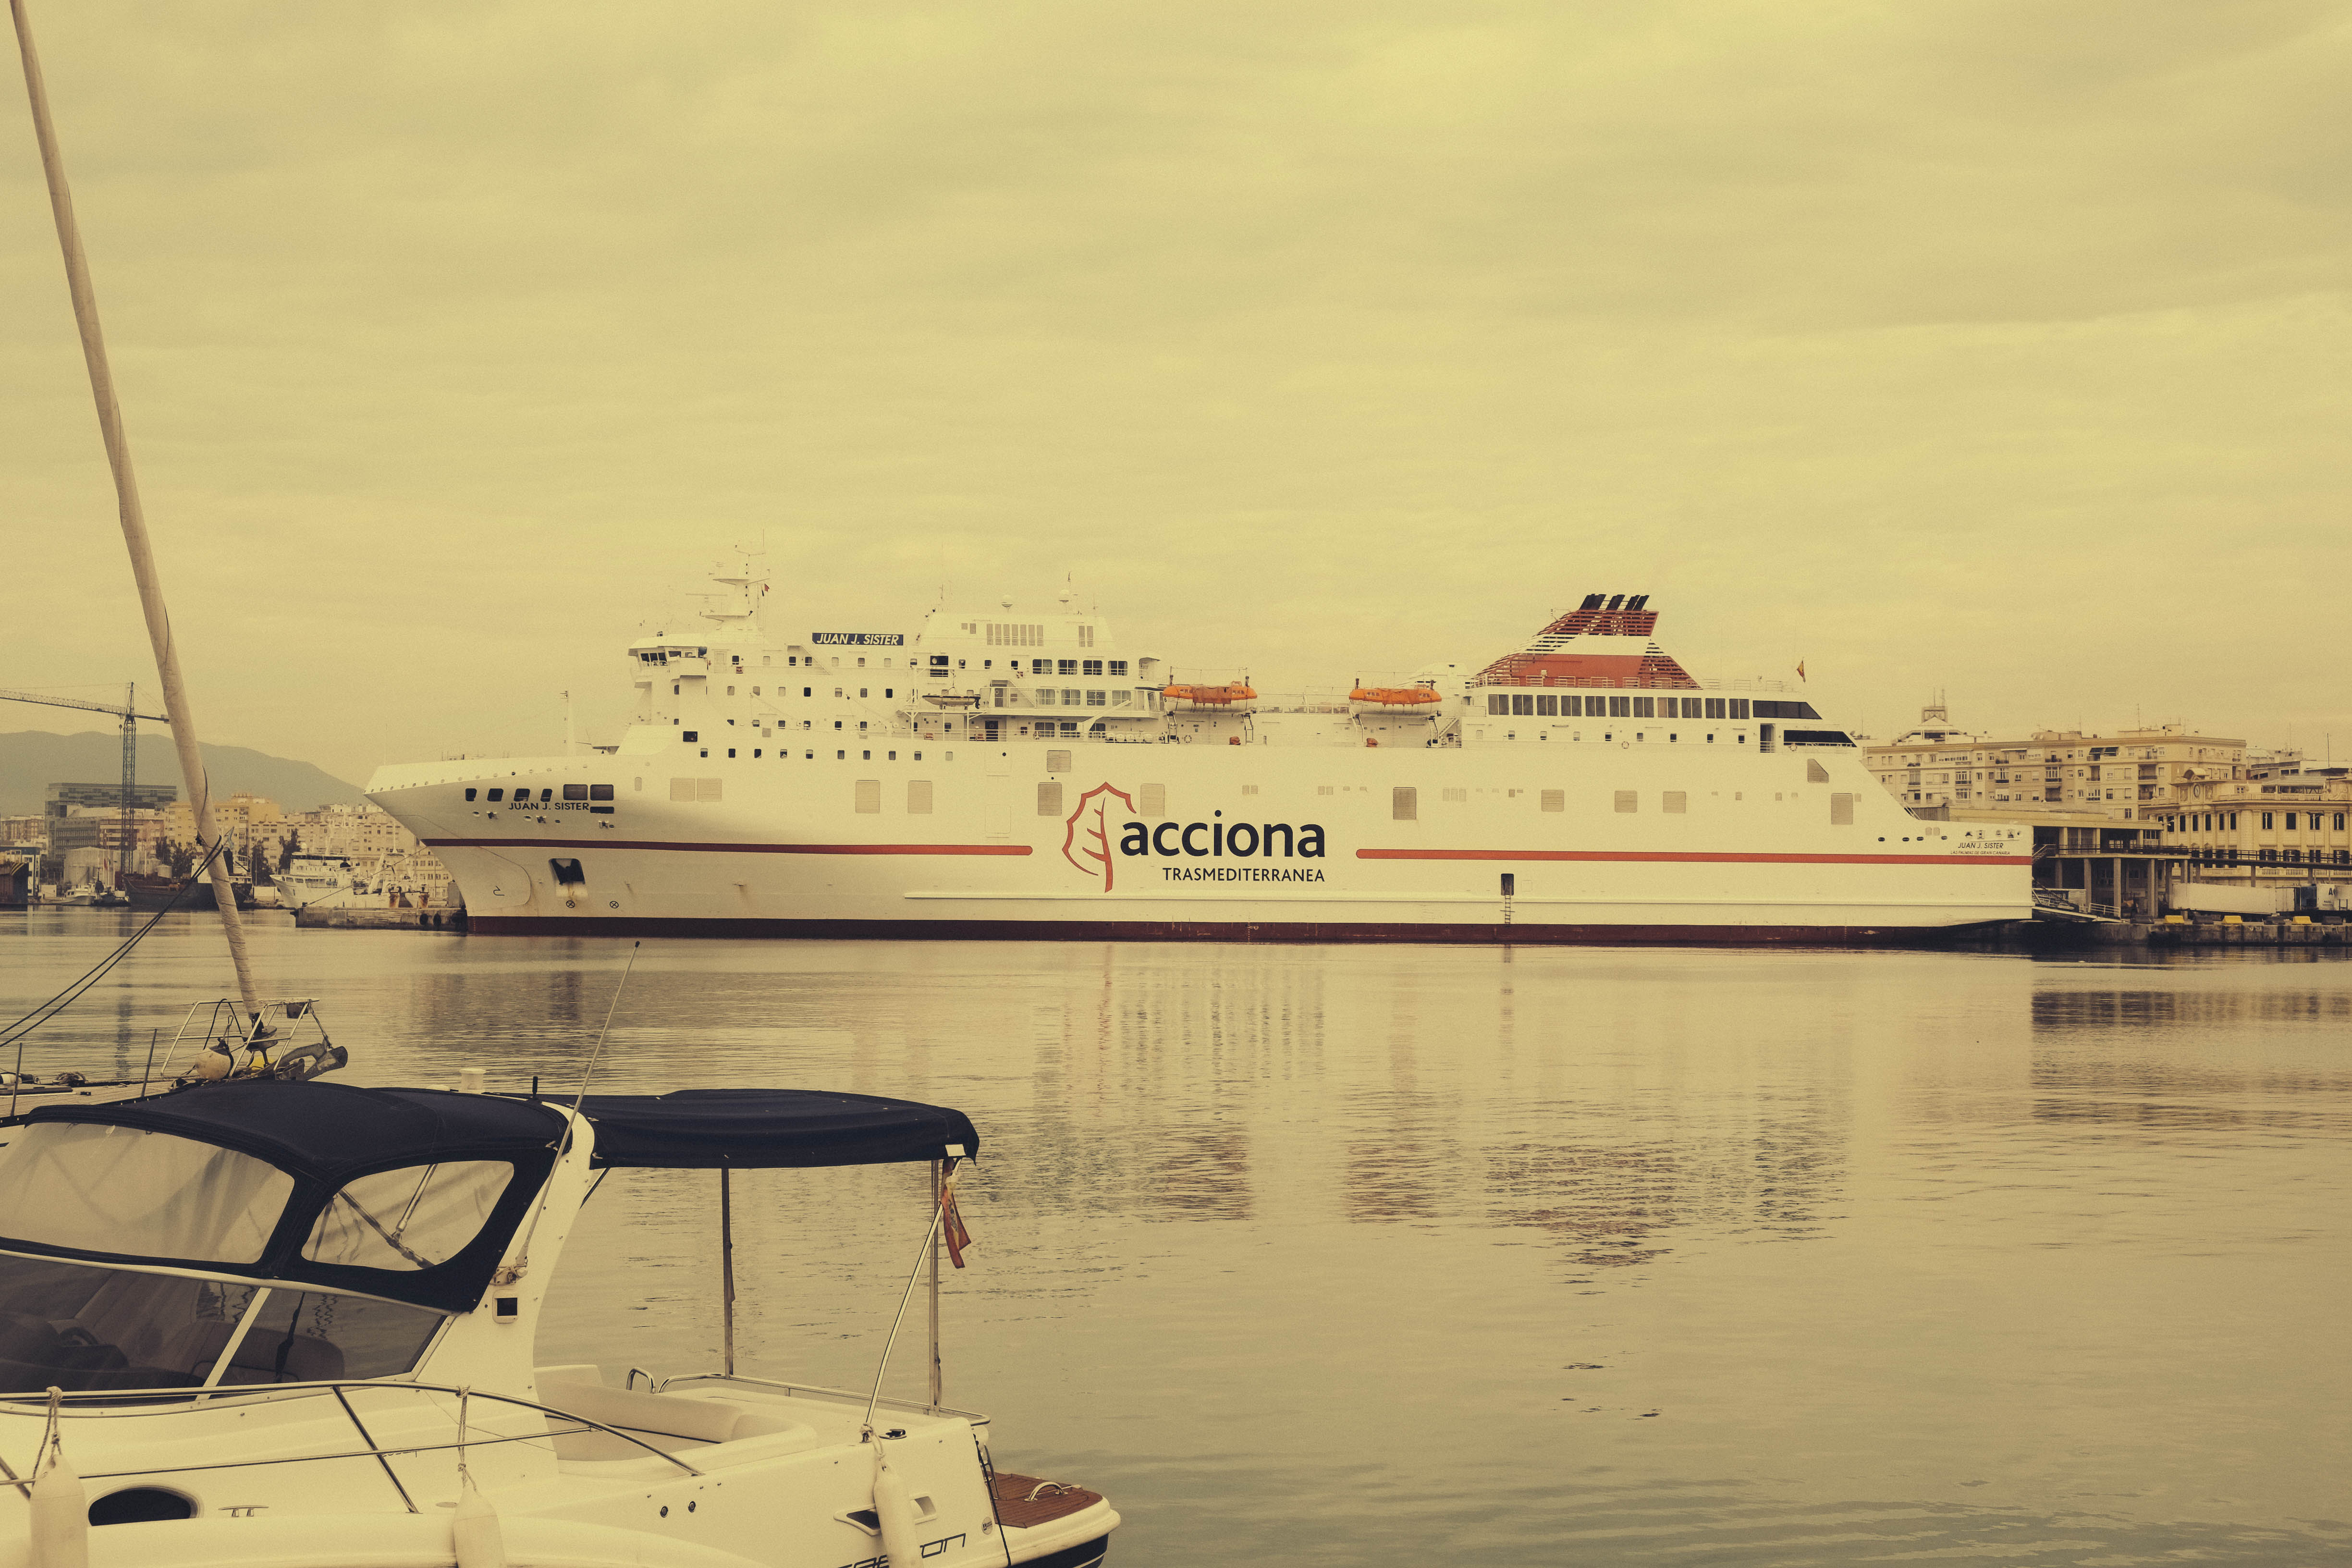
sea, coast, boat, ship, vehicle, bay, ferry, andalusia, watercraft, malaga, passenger ship, ocean liner